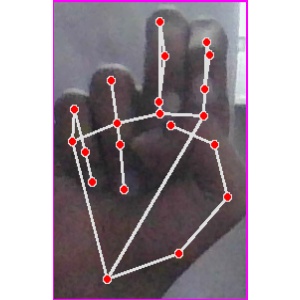
अक्षर: ह